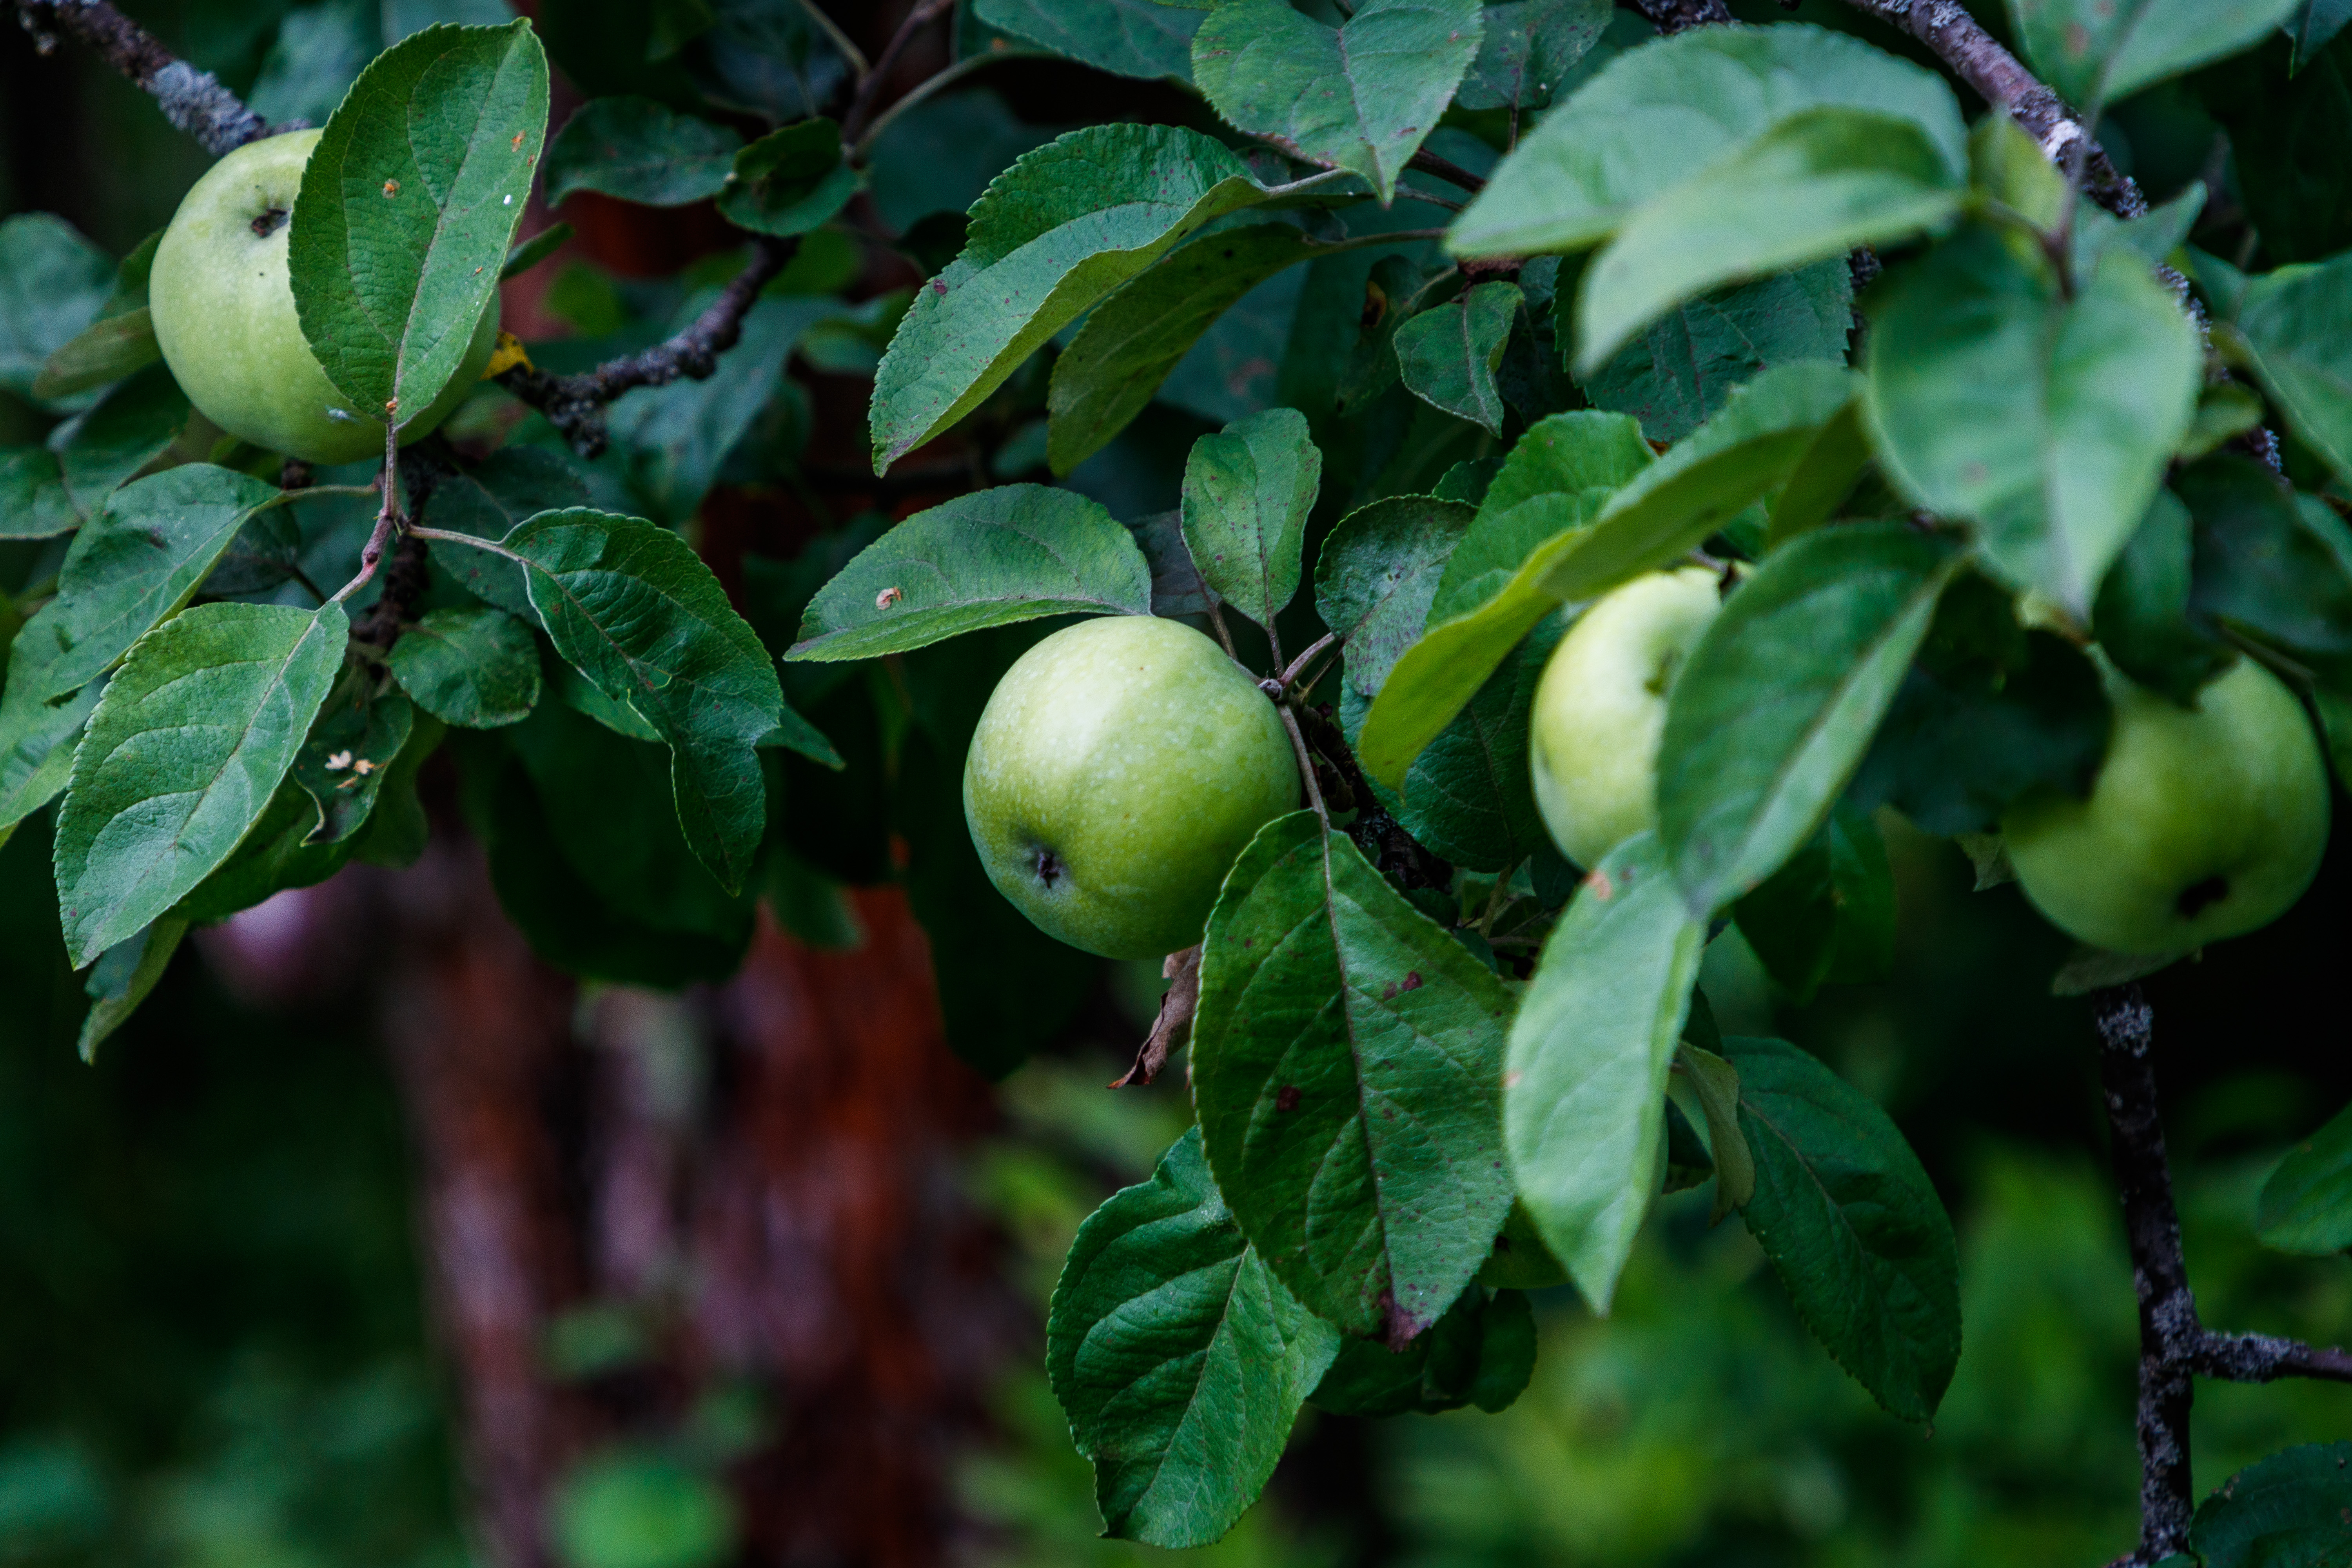
apples, leaves, fruit, green, harvest, vitamins, nutrition, apple, summer, garden, village, bush, plants, nature, fruit tree, produce, ingredient, woody plant, natural foods, citrus, whole food, Superfruit, evergreen, calamondin, accessory fruit